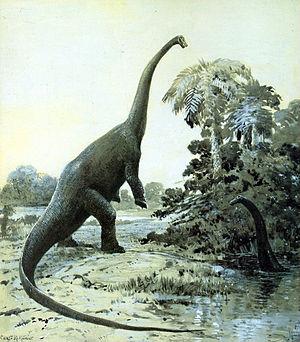
Diplodocus est un genre éteint de très grands dinosaures herbivores sauropodes de la famille des diplodocidés ayant vécu au Jurassique supérieur, il y a environ entre 154 et 152 Ma, en Amérique du Nord où il a été découvert dans la partie moyenne et supérieure de la formation de Morrison dans les États de l'ouest des États-Unis.